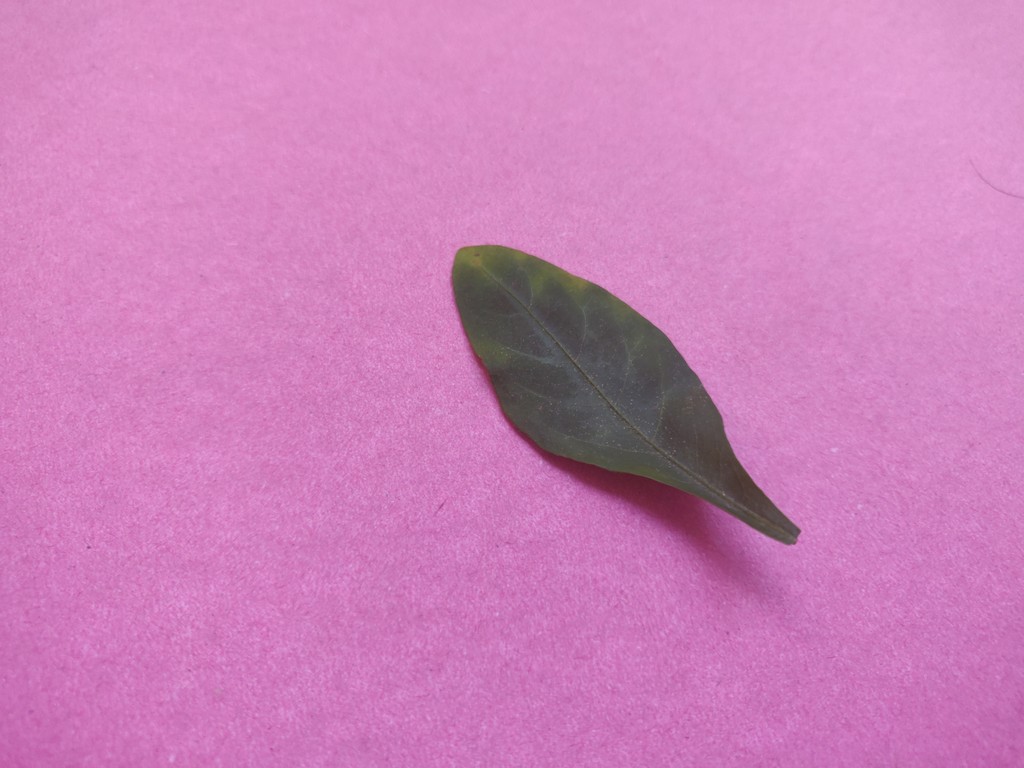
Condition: Unhealthy
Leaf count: single
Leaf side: front